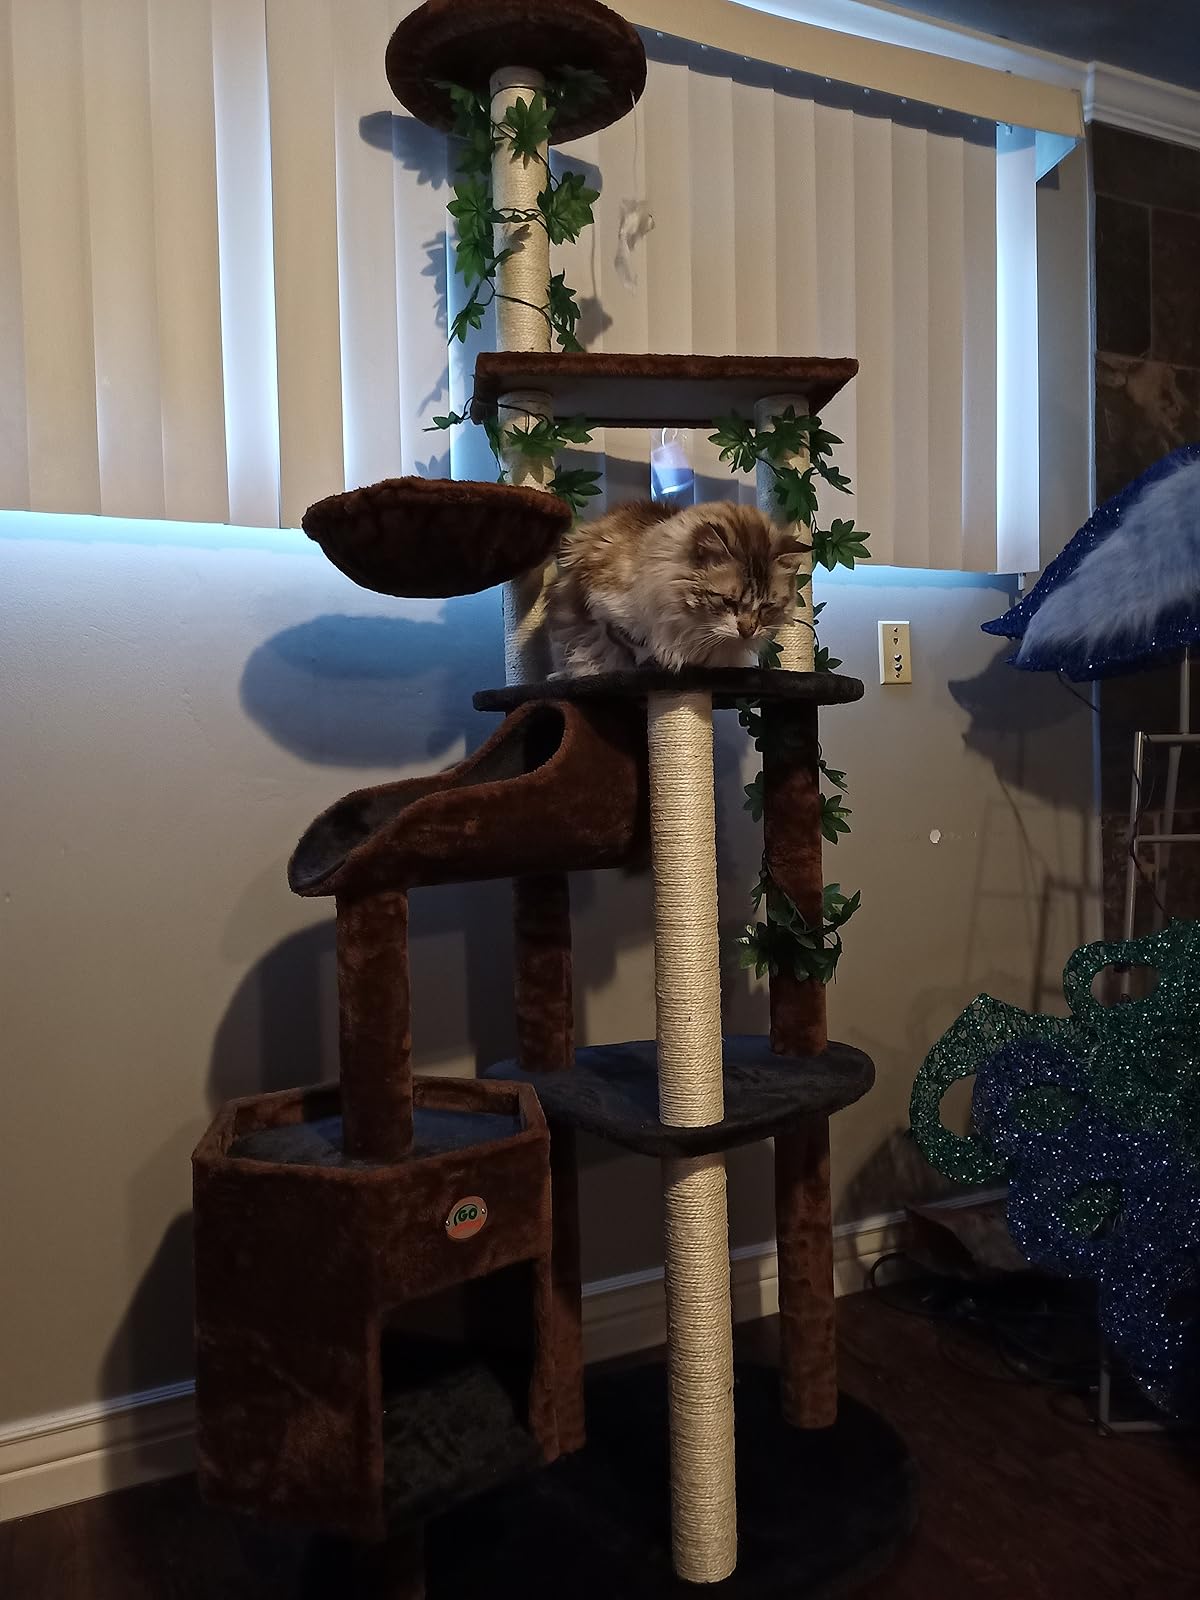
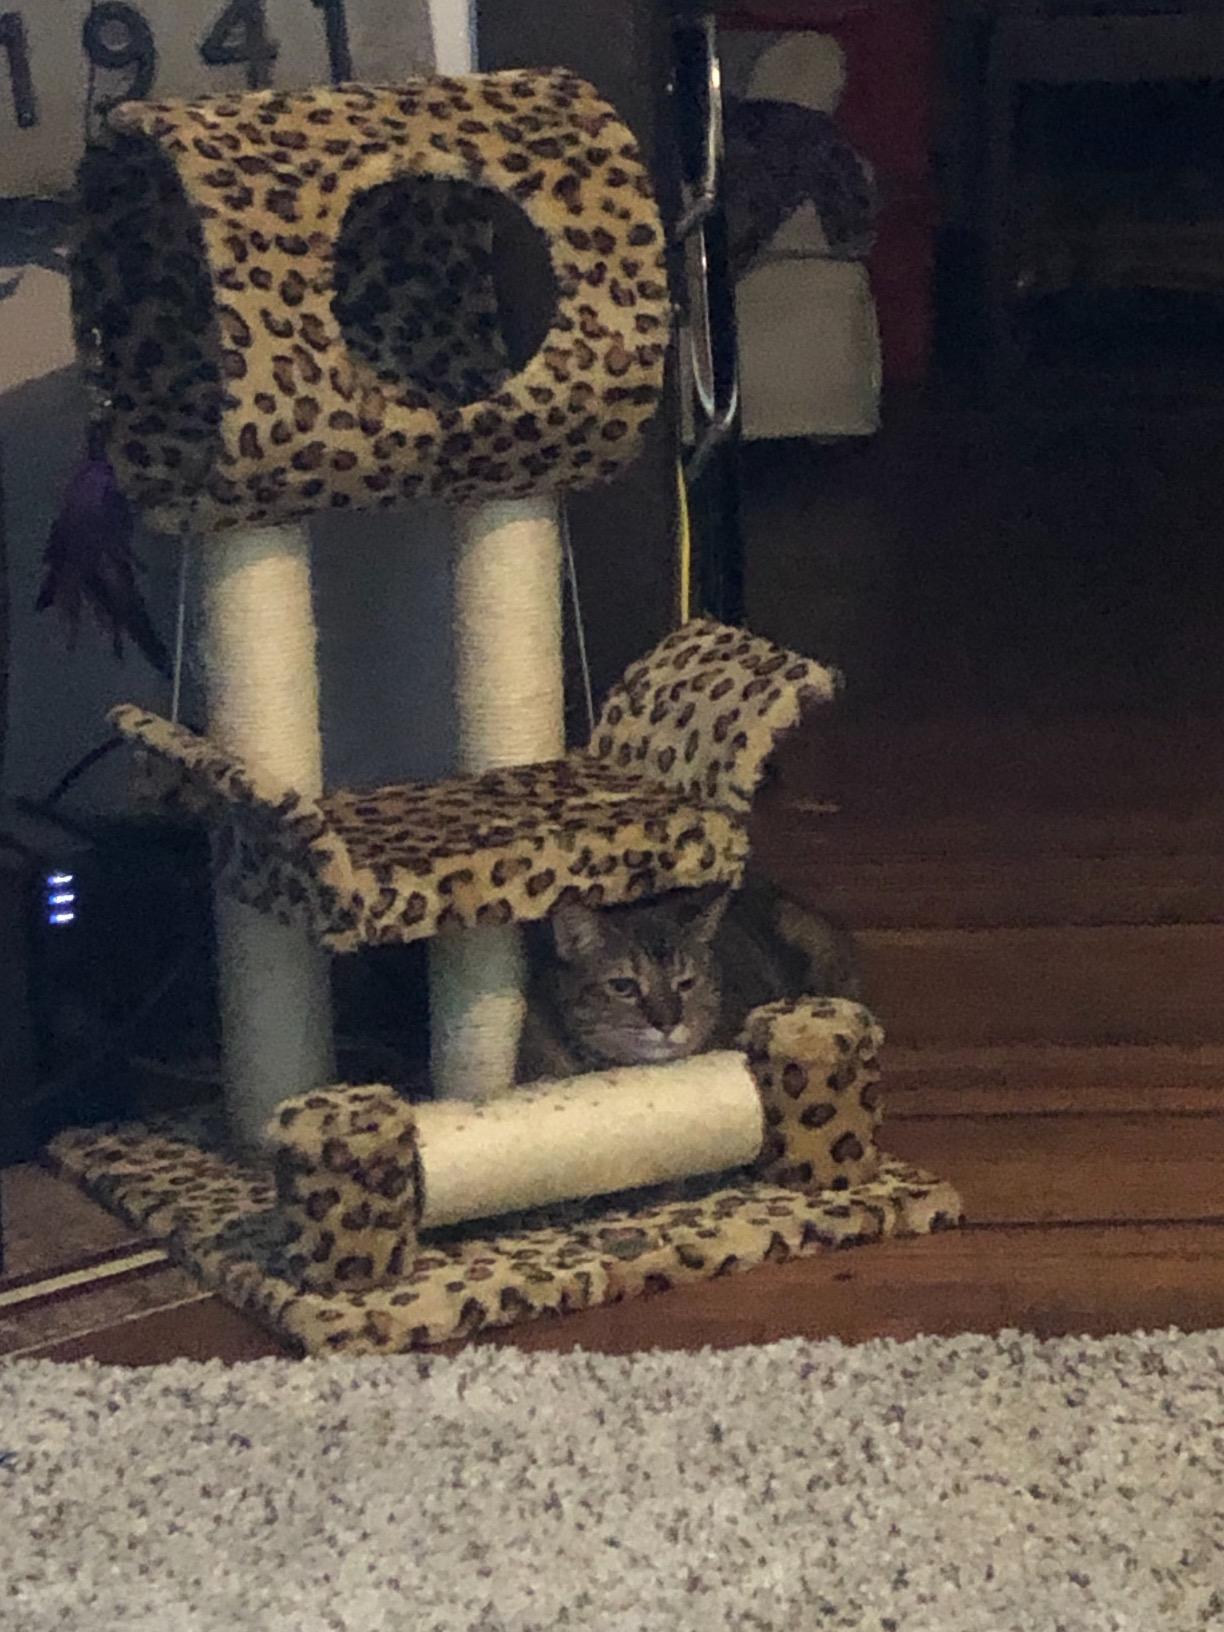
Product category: items_cat tree
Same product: no